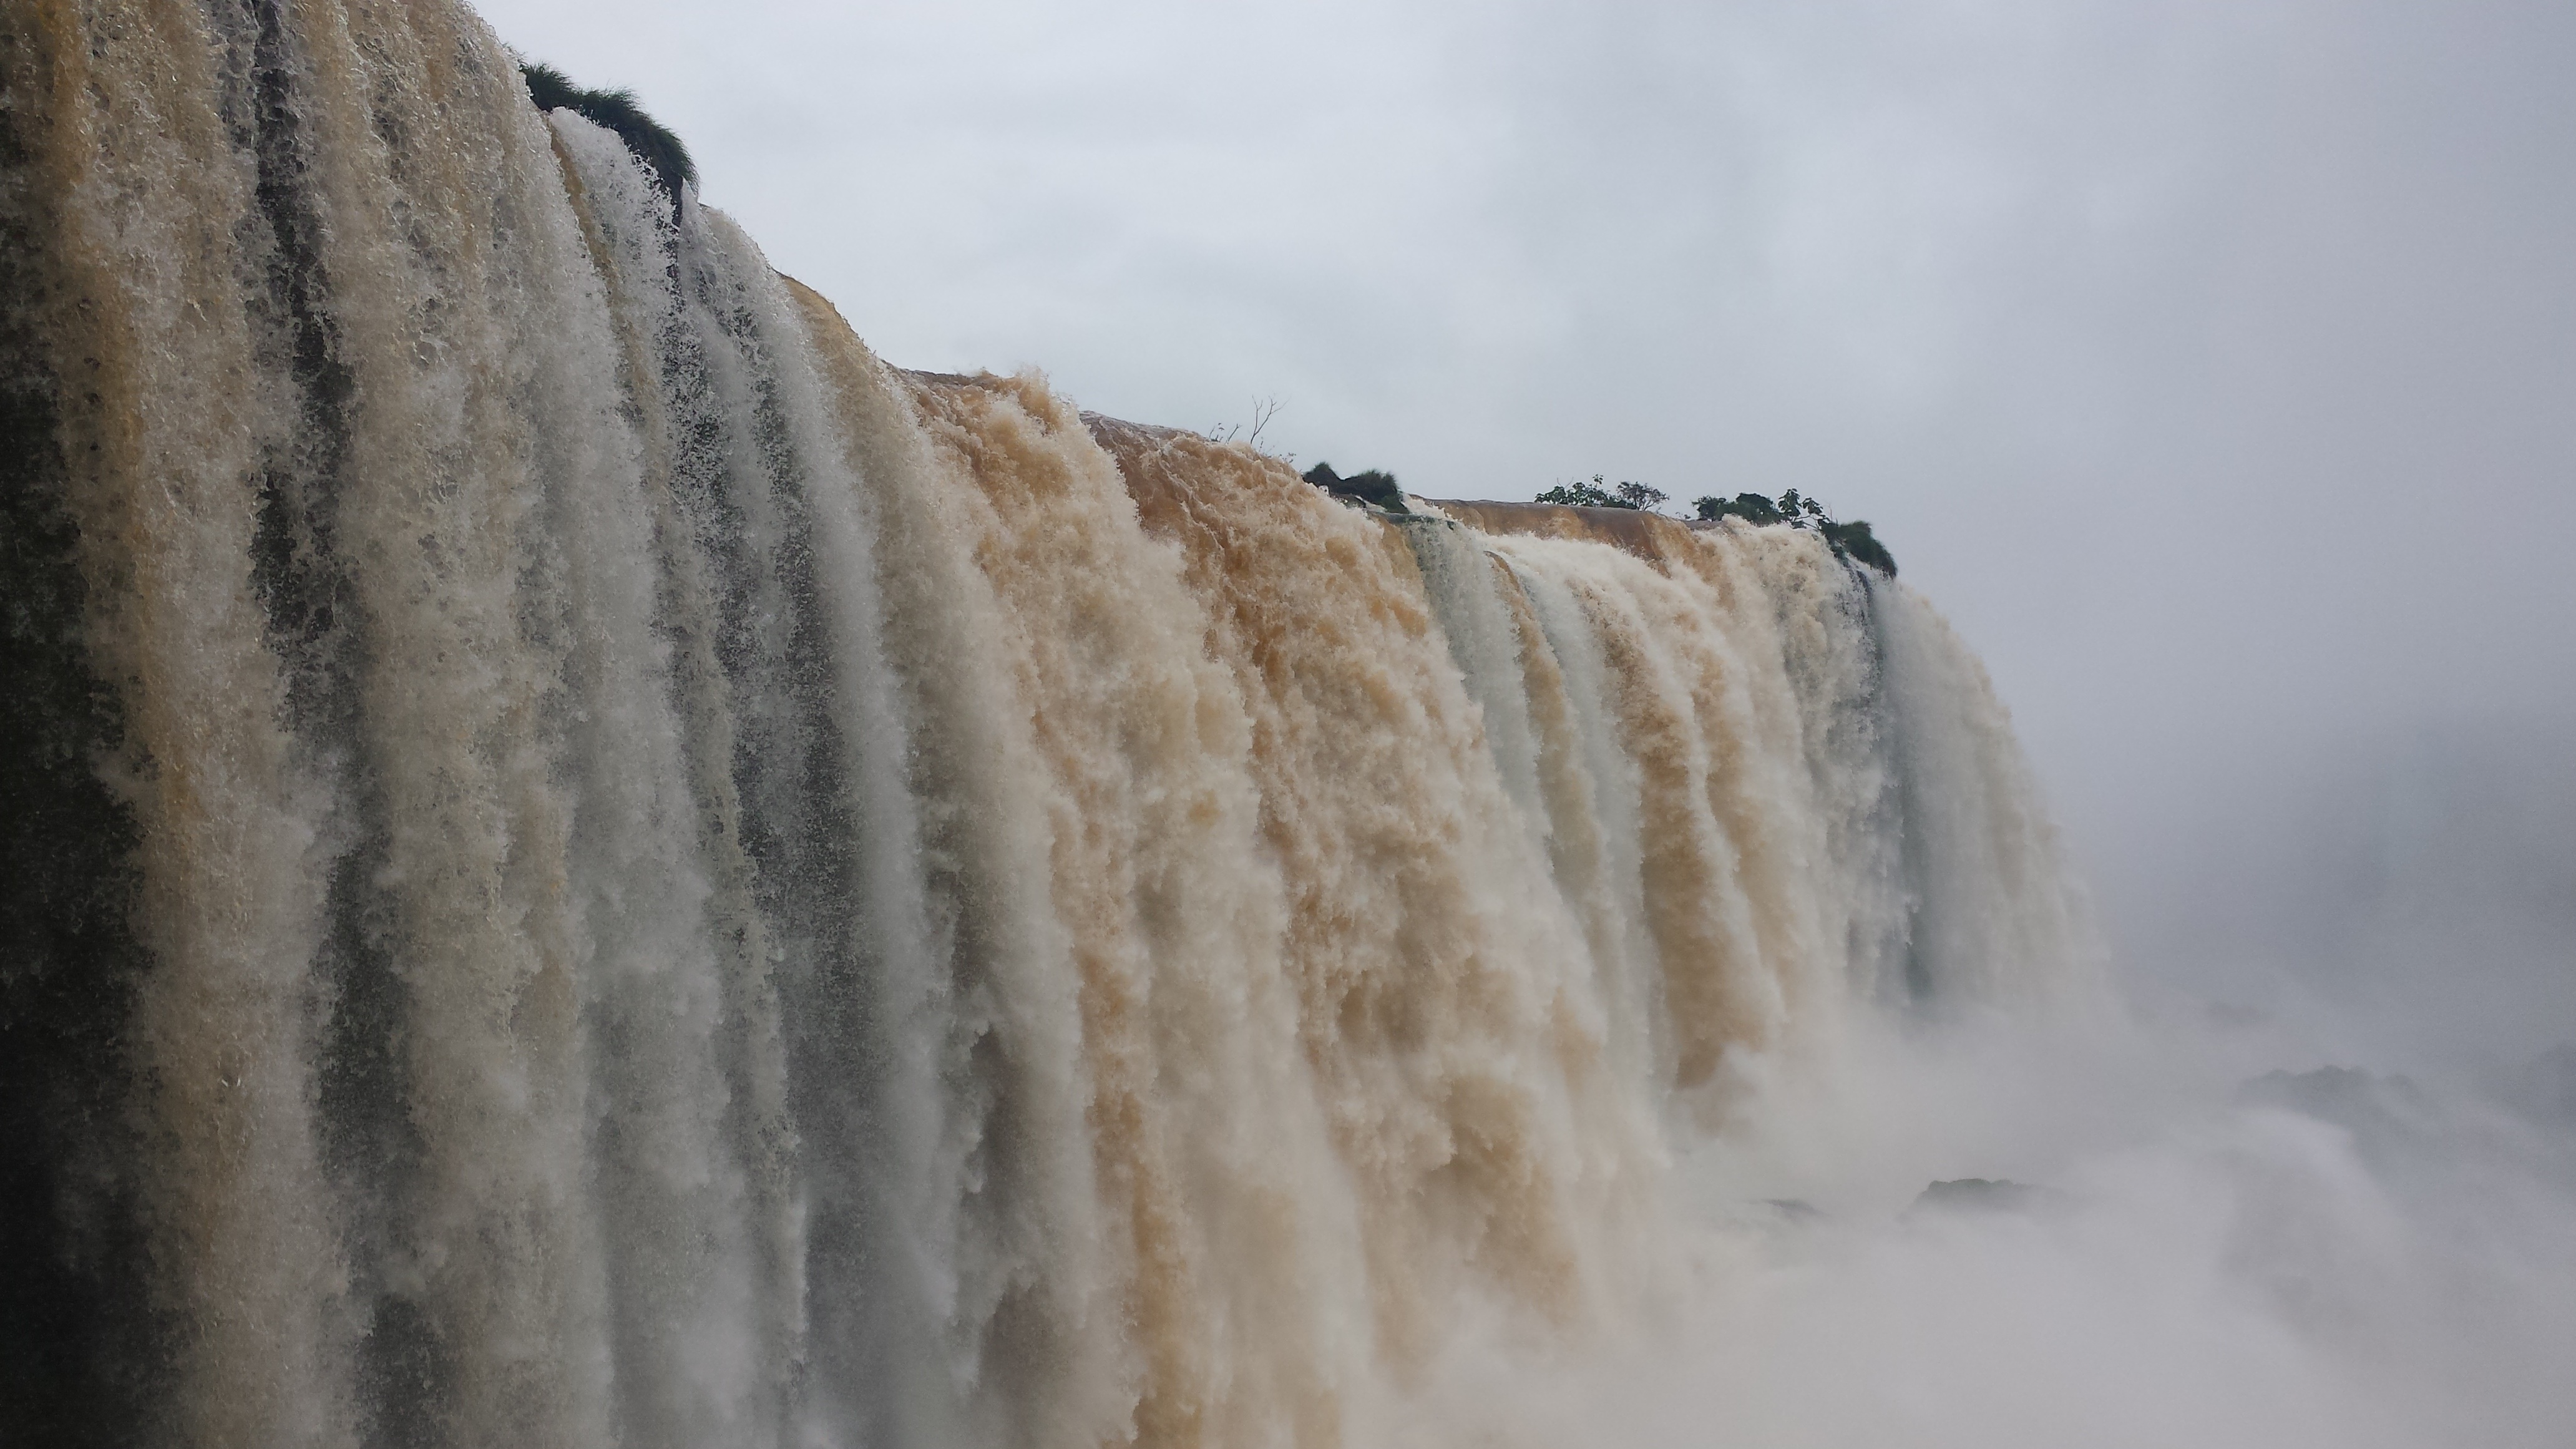
sea, water, waterfall, wave, formation, cliff, terrain, body of water, water feature, cataracts, mouth of the iguassu, atmospheric phenomenon, wind wave